Tracy Philipps

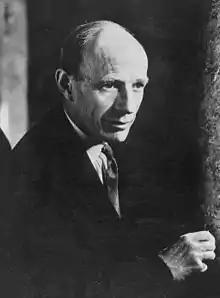
Lord Halifax, who had a close relationship with Philipps

Philipps returned to Africa and served as acting district commissioner in Kigezi District in Uganda from 1919 through 1920. One of his challenges was the threat posed by the Nyabinghi cult, popular with the Kiga people of Southern Uganda, and highly resistant to British rule. After cult leader Ntokibiri was killed by a posse, Philipps ordered that the head of Ntokibiri be sent to Entebbe as proof that the threat had been eliminated. Philipps worked to end the use of Baganda agents in areas populated by the Kiga and discouraged the use of the Luganda language in courts, instead introducing the Swahili language, which the Baganda people could not speak. In February 1920 Philipps briefly returned to Durham where he gave a public lecture on 'The Pygmies of East Central Africa', illustrated with slides, at Durham Town Hall.